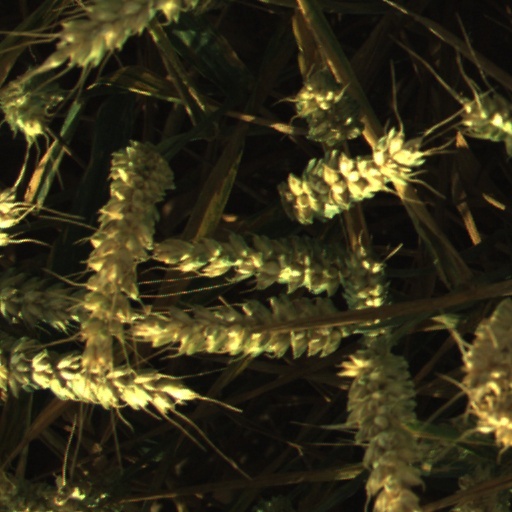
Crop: wheat